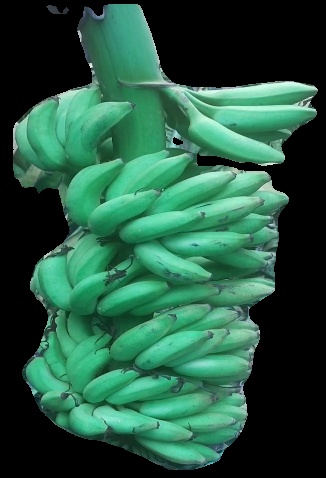
Variety: elakki-bale
Grade: grade1